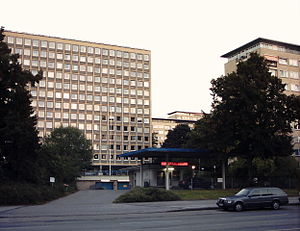
Bezirk Eimsbüttel
Et af højhusene i byggeriet Grindelhochhäuser, som huser Bezirksamt Eimsbüttel, hvis paternoster stadig er i anvendelse.
Bezirk Eimsbüttel er et af syv bezirke i den tyske bystat Hamborg. Det er hjemsted for Universität Hamburg samt Universitätsviertel i bydelen Rotherbaum.